Honeycomb structure

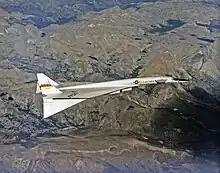
XB-70 of Dryden Flight Research Center in 1968

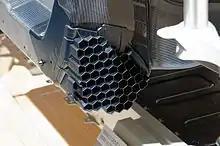
Honeycomb crash absorption structure made of injection moulded thermoplastic polymer on a BMW i3

The three traditional honeycomb production techniques, expansion, corrugation, and moulding, were all developed by 1901 for non-sandwich applications. For decorative applications the expanded honeycomb production reached a remarkable degree of automation in the first decade of the 20th century.